Gabriel Guevrekian

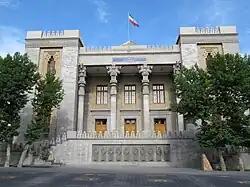
Kakh Shahrbani in Tehran

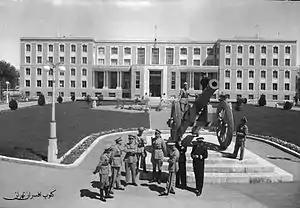
Officers' Club in Tehran

In 1933 he returned to Iran on invitation of the government. He designed governmental and public buildings, including Kakh Dadgostari Tehran, residences and villas, of which little is documented. He returned to Europe in 1937 and worked in London for three years, but due to the advent of World War II none of his projects were realised. 1940 he returned to Paris where he worked on the development of pre-fabricated housing while also teaching in Saarbrücken. He then ceased work from 1940-44 refusing to work for the Nazis and the Vichy government in France.